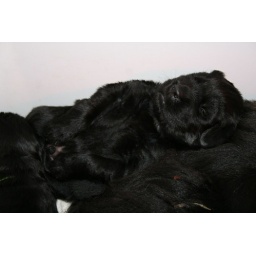
Typical male - nice full fat belly - sleeping on his back - resting up against his mum !!!